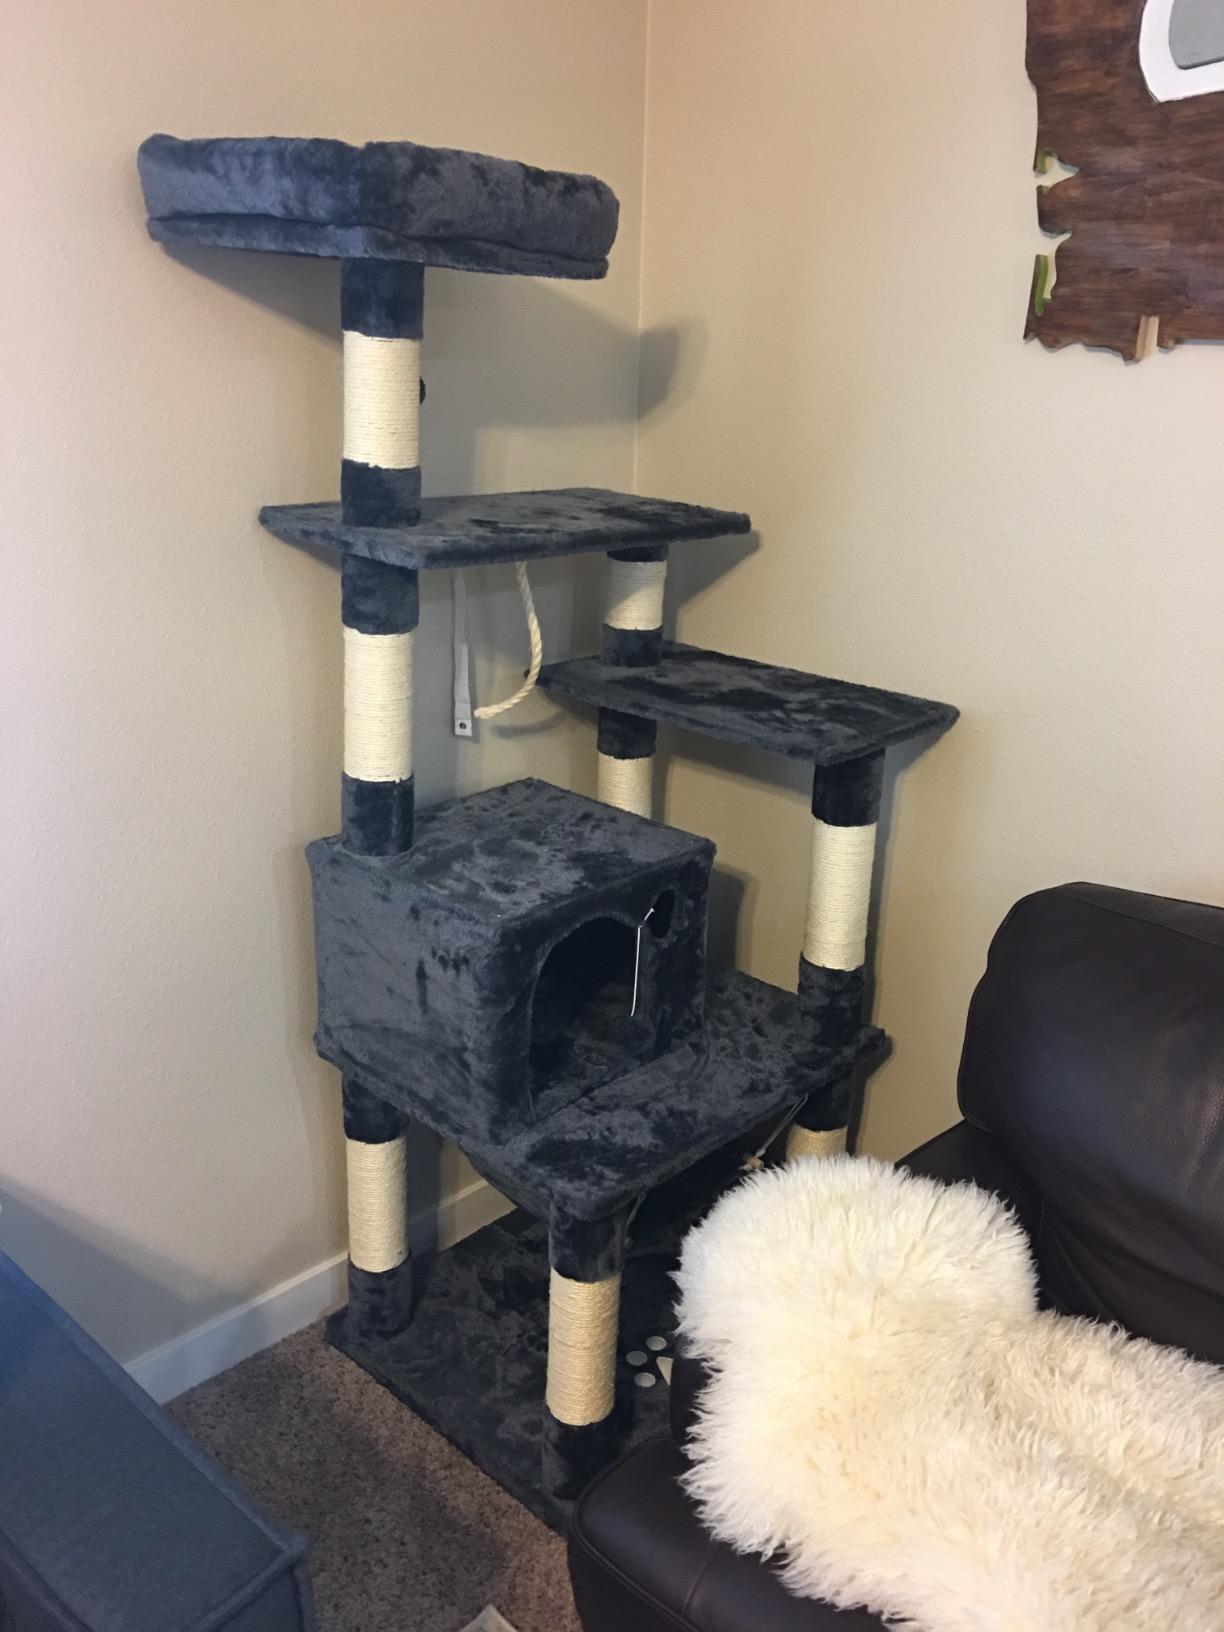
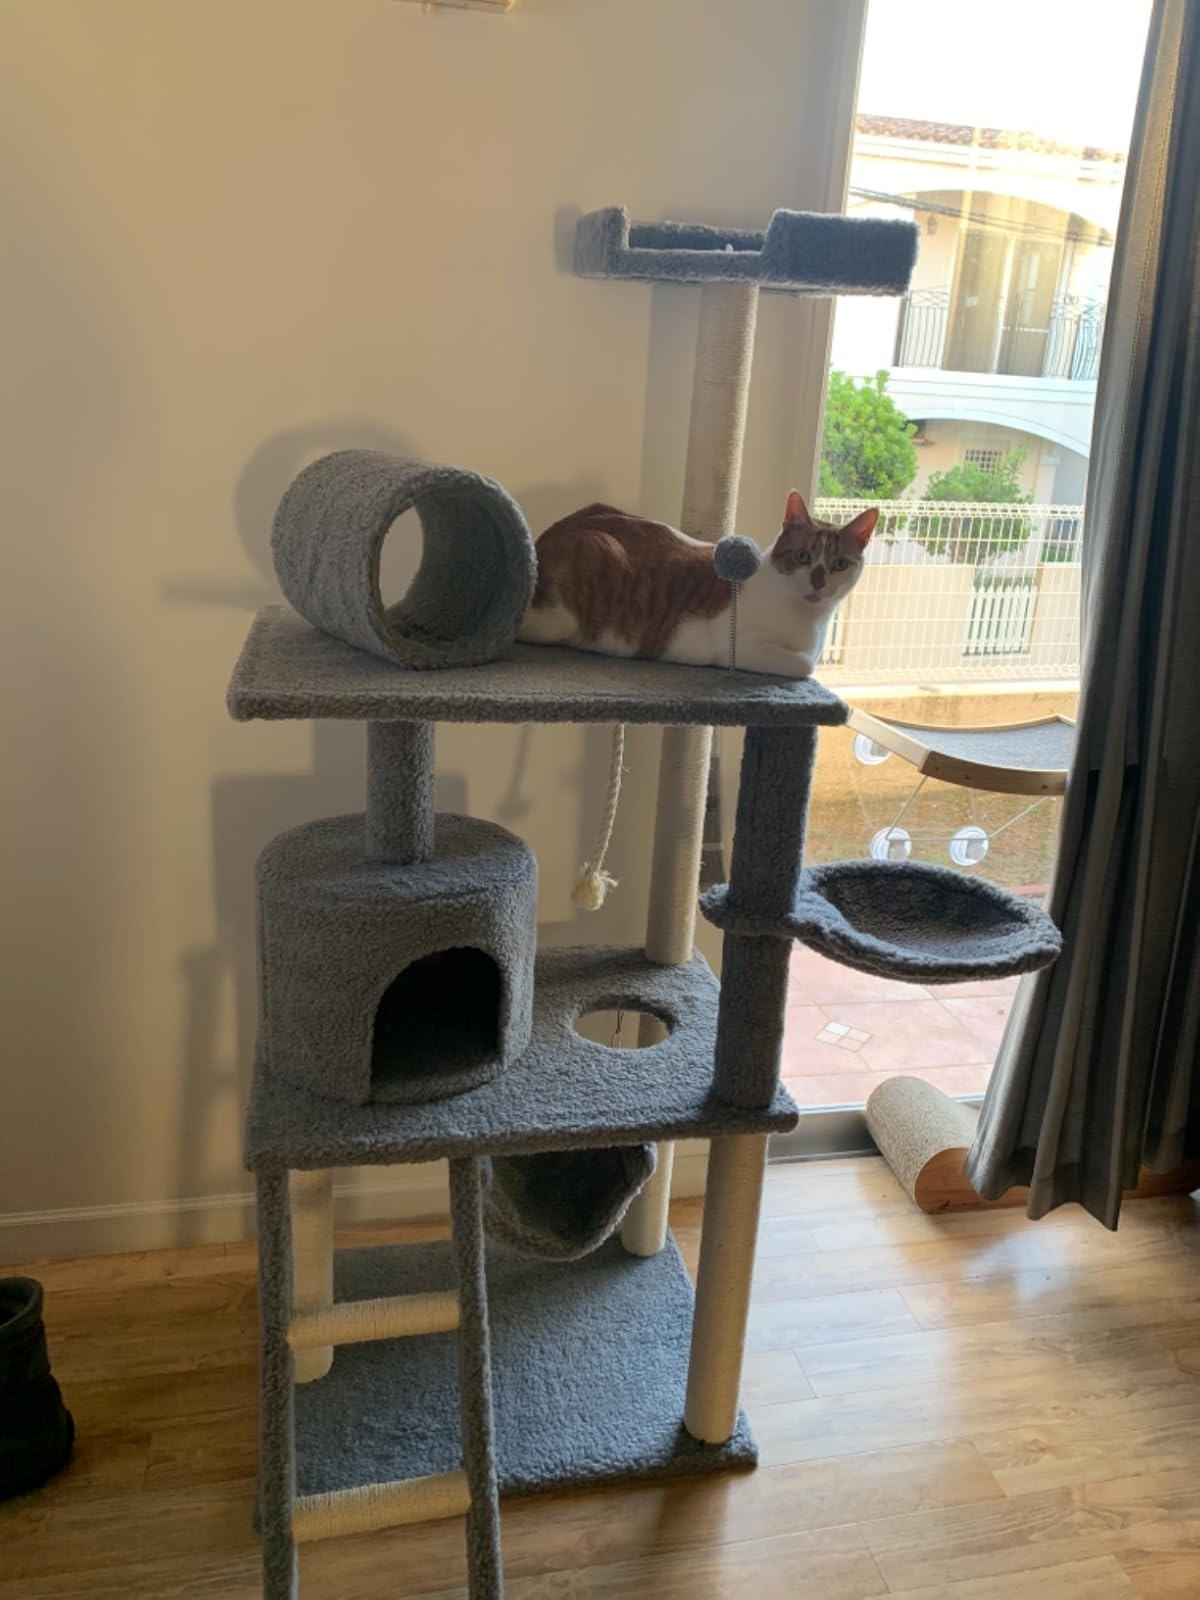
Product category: items_cat tree
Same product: no